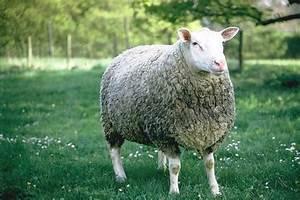
sheep